North Wagga Wagga

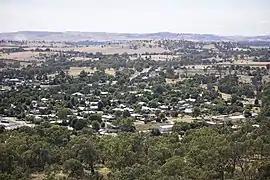
Aerial view of North Wagga

North Wagga Wagga (informally called North Wagga) is an inner northern suburb of Wagga Wagga, New South Wales, Australia, located on the floodplain of the Murrumbidgee River, directly across from the city's Central Business District. North Wagga is one of Wagga's oldest suburbs, being settled at approximately the same time as Wagga. Two pubs are located within North Wagga - The Black Swan Hotel and the Palm and Pawn Hotel, as well as a public school, a public hall, a football/cricket ground and a scattering of business and churches.